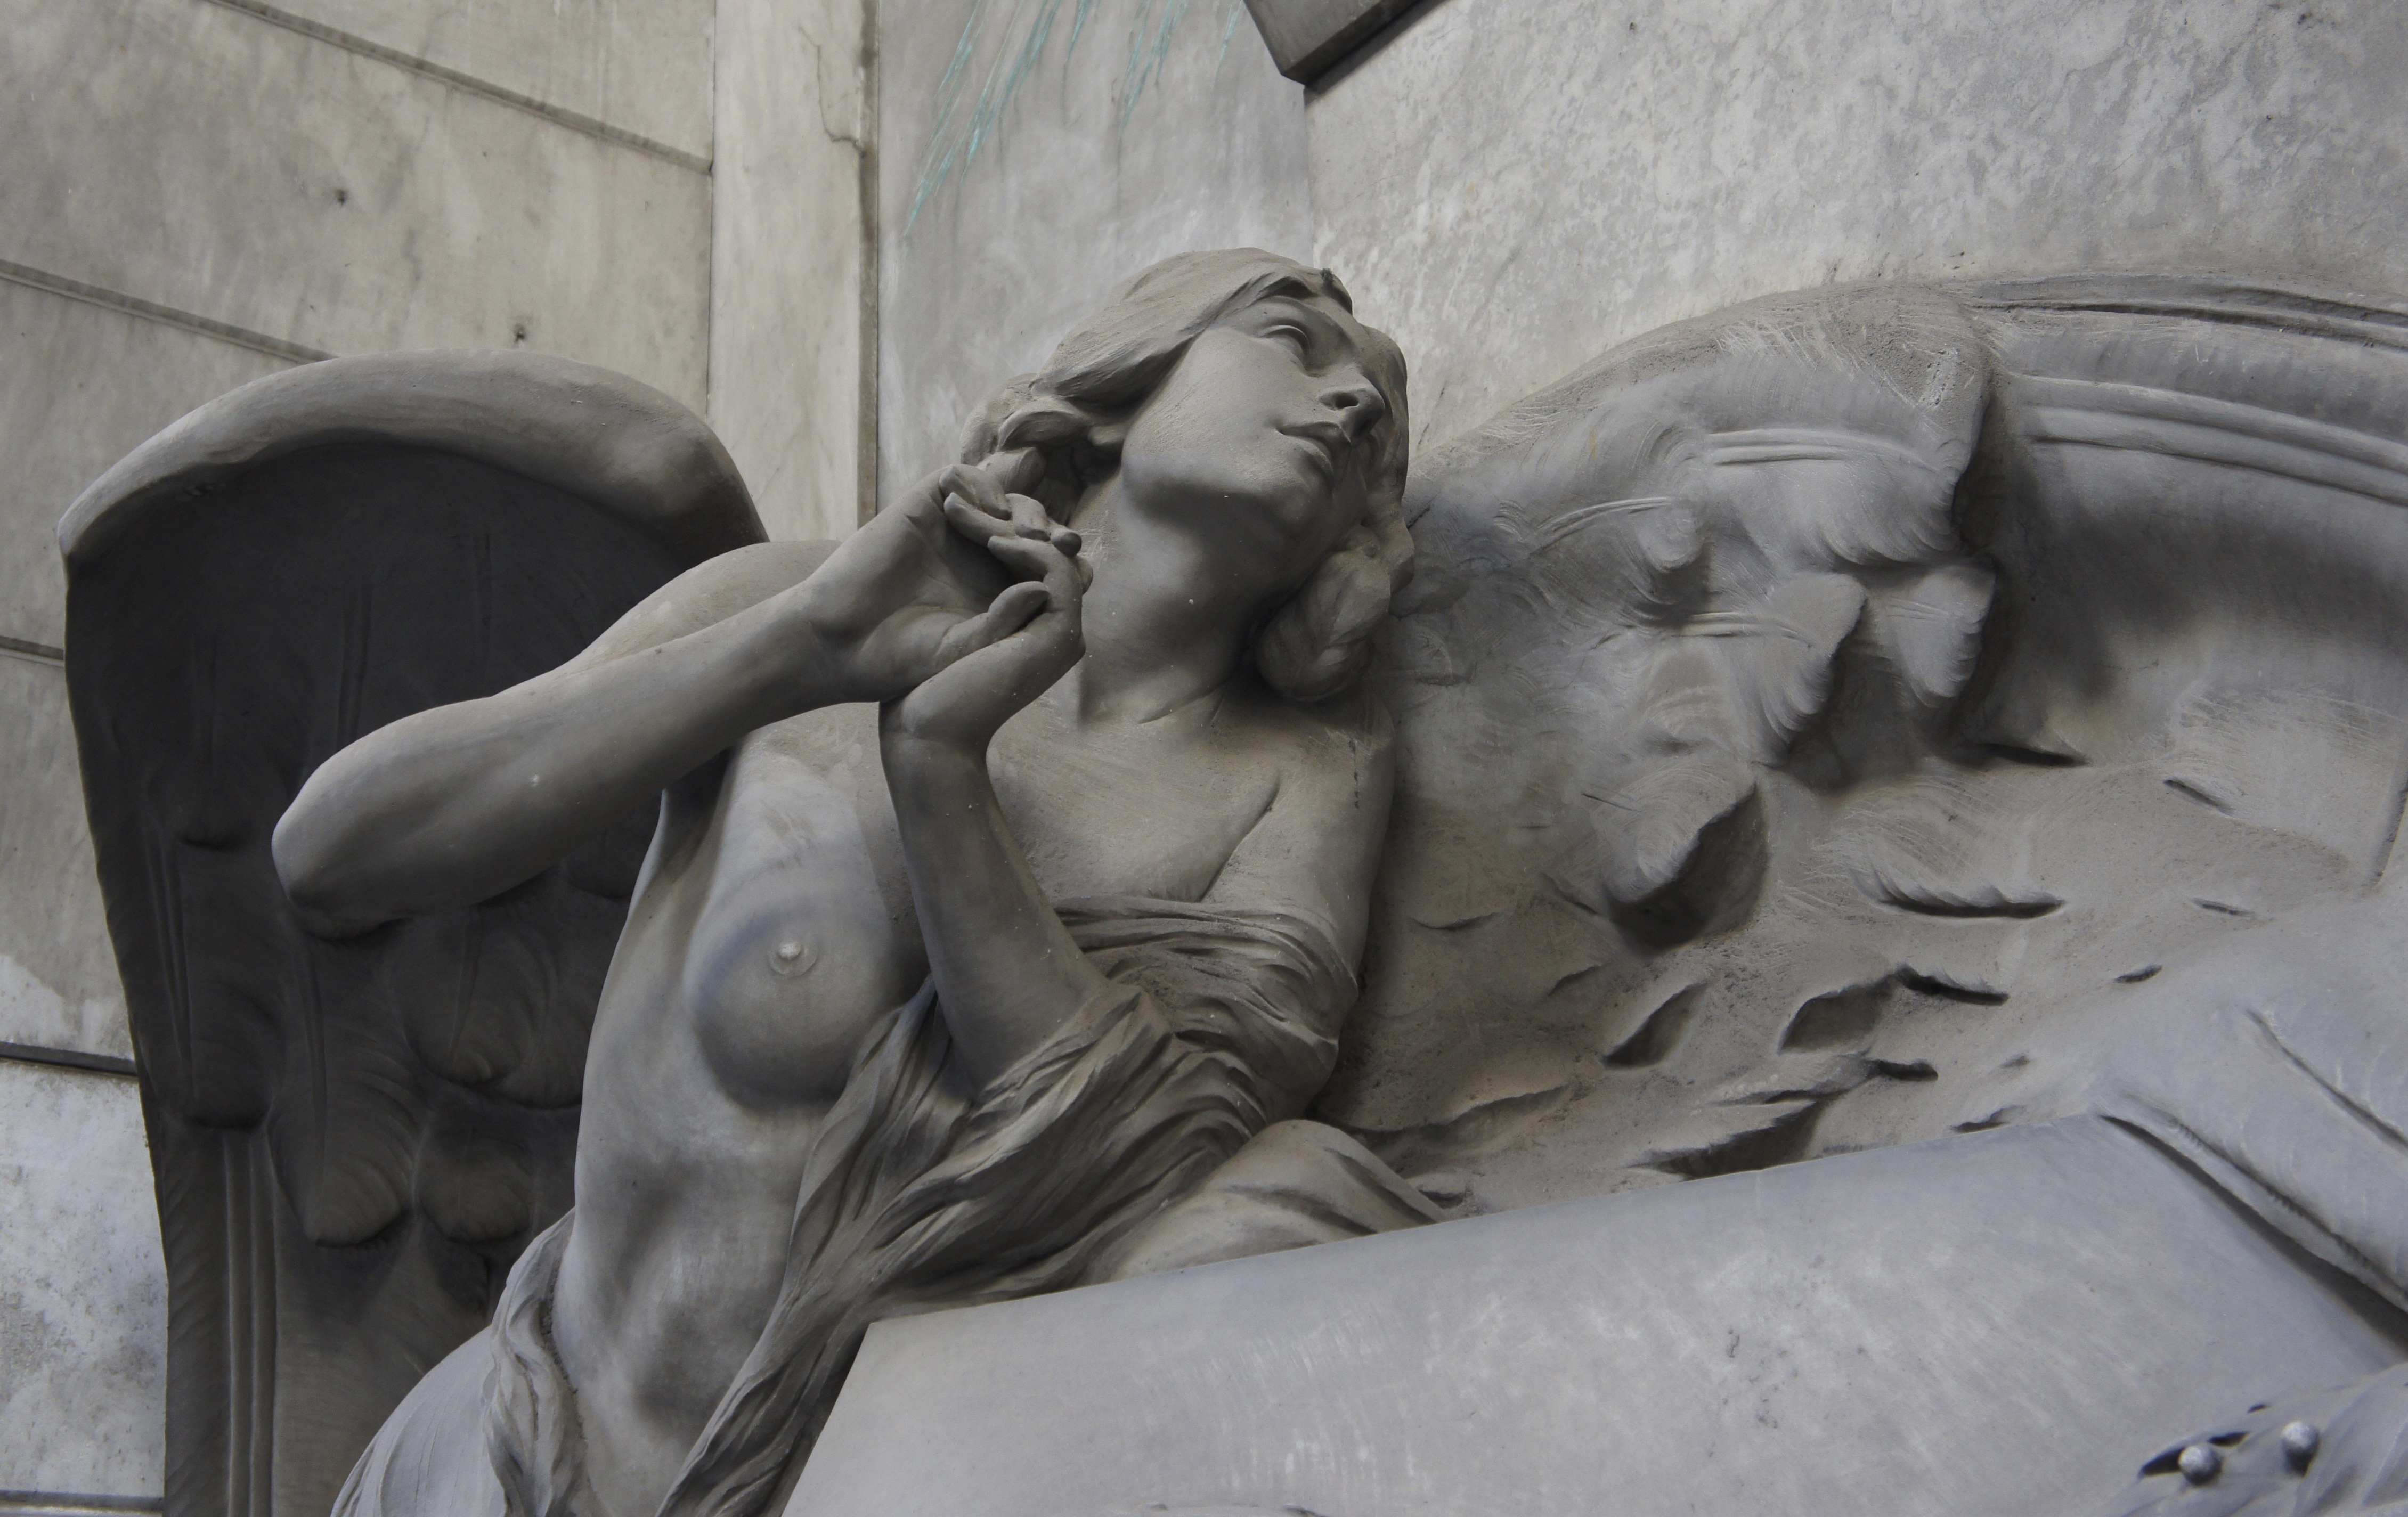
wing, atmosphere, monument, statue, rest, cemetery, tombstone, death, gothic, grave, sculpture, angel, art, temple, carving, naked, relief, graves, mood, silent, breast, mythology, stone carving, old cemetery, genoa, ancient history, classical sculpture, staglieno